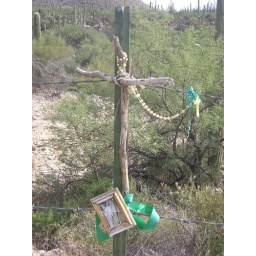
a make shift shrine on a fence in Pima canyon